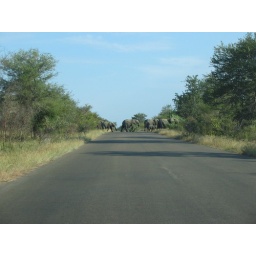
the elephant dropped the branch a second later, right in the middle of the road